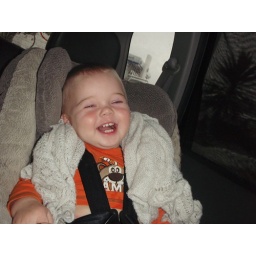
Murray in his car seat